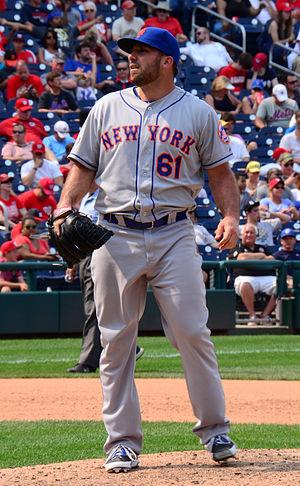
Dana James Eveland est un lanceur gaucher des Rays de Tampa Bay de la Ligue majeure de baseball.